Mississippi State Sovereignty Commission

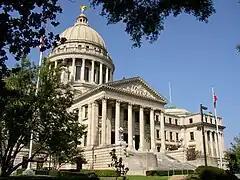
Mississippi State Capitol in Jackson, where the commission was headquartered

Itself an agency in the executive branch of Mississippi's state government, the State Sovereignty Commission comprised three divisions: executive, public relations, and investigative. The commission was led by a board of twelve members, who determined policy and reviewed its work. It comprised some "ex officio" members: the governor, lieutenant governor, the Speaker of the Mississippi House of Representatives, and the state attorney general; three members of the House, two members of the Senate, and three others appointed by the governor who served during the governor's term. The governor sat as the chairman of the board and appointed the agency director with the board's approval. The lieutenant governor served as the board's vice-chairman. The commission maintained its offices in the Mississippi State Capitol and retained three secretaries as support staff.